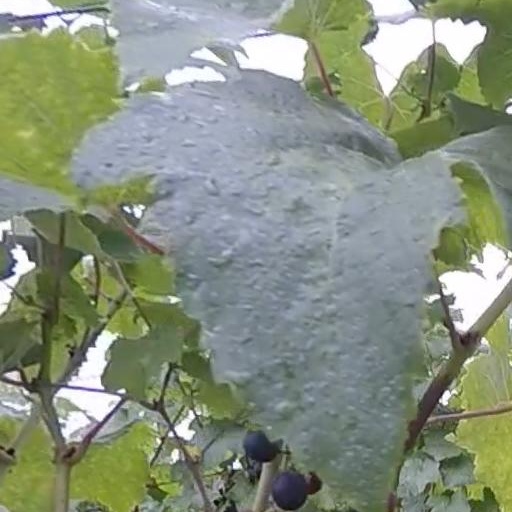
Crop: grape